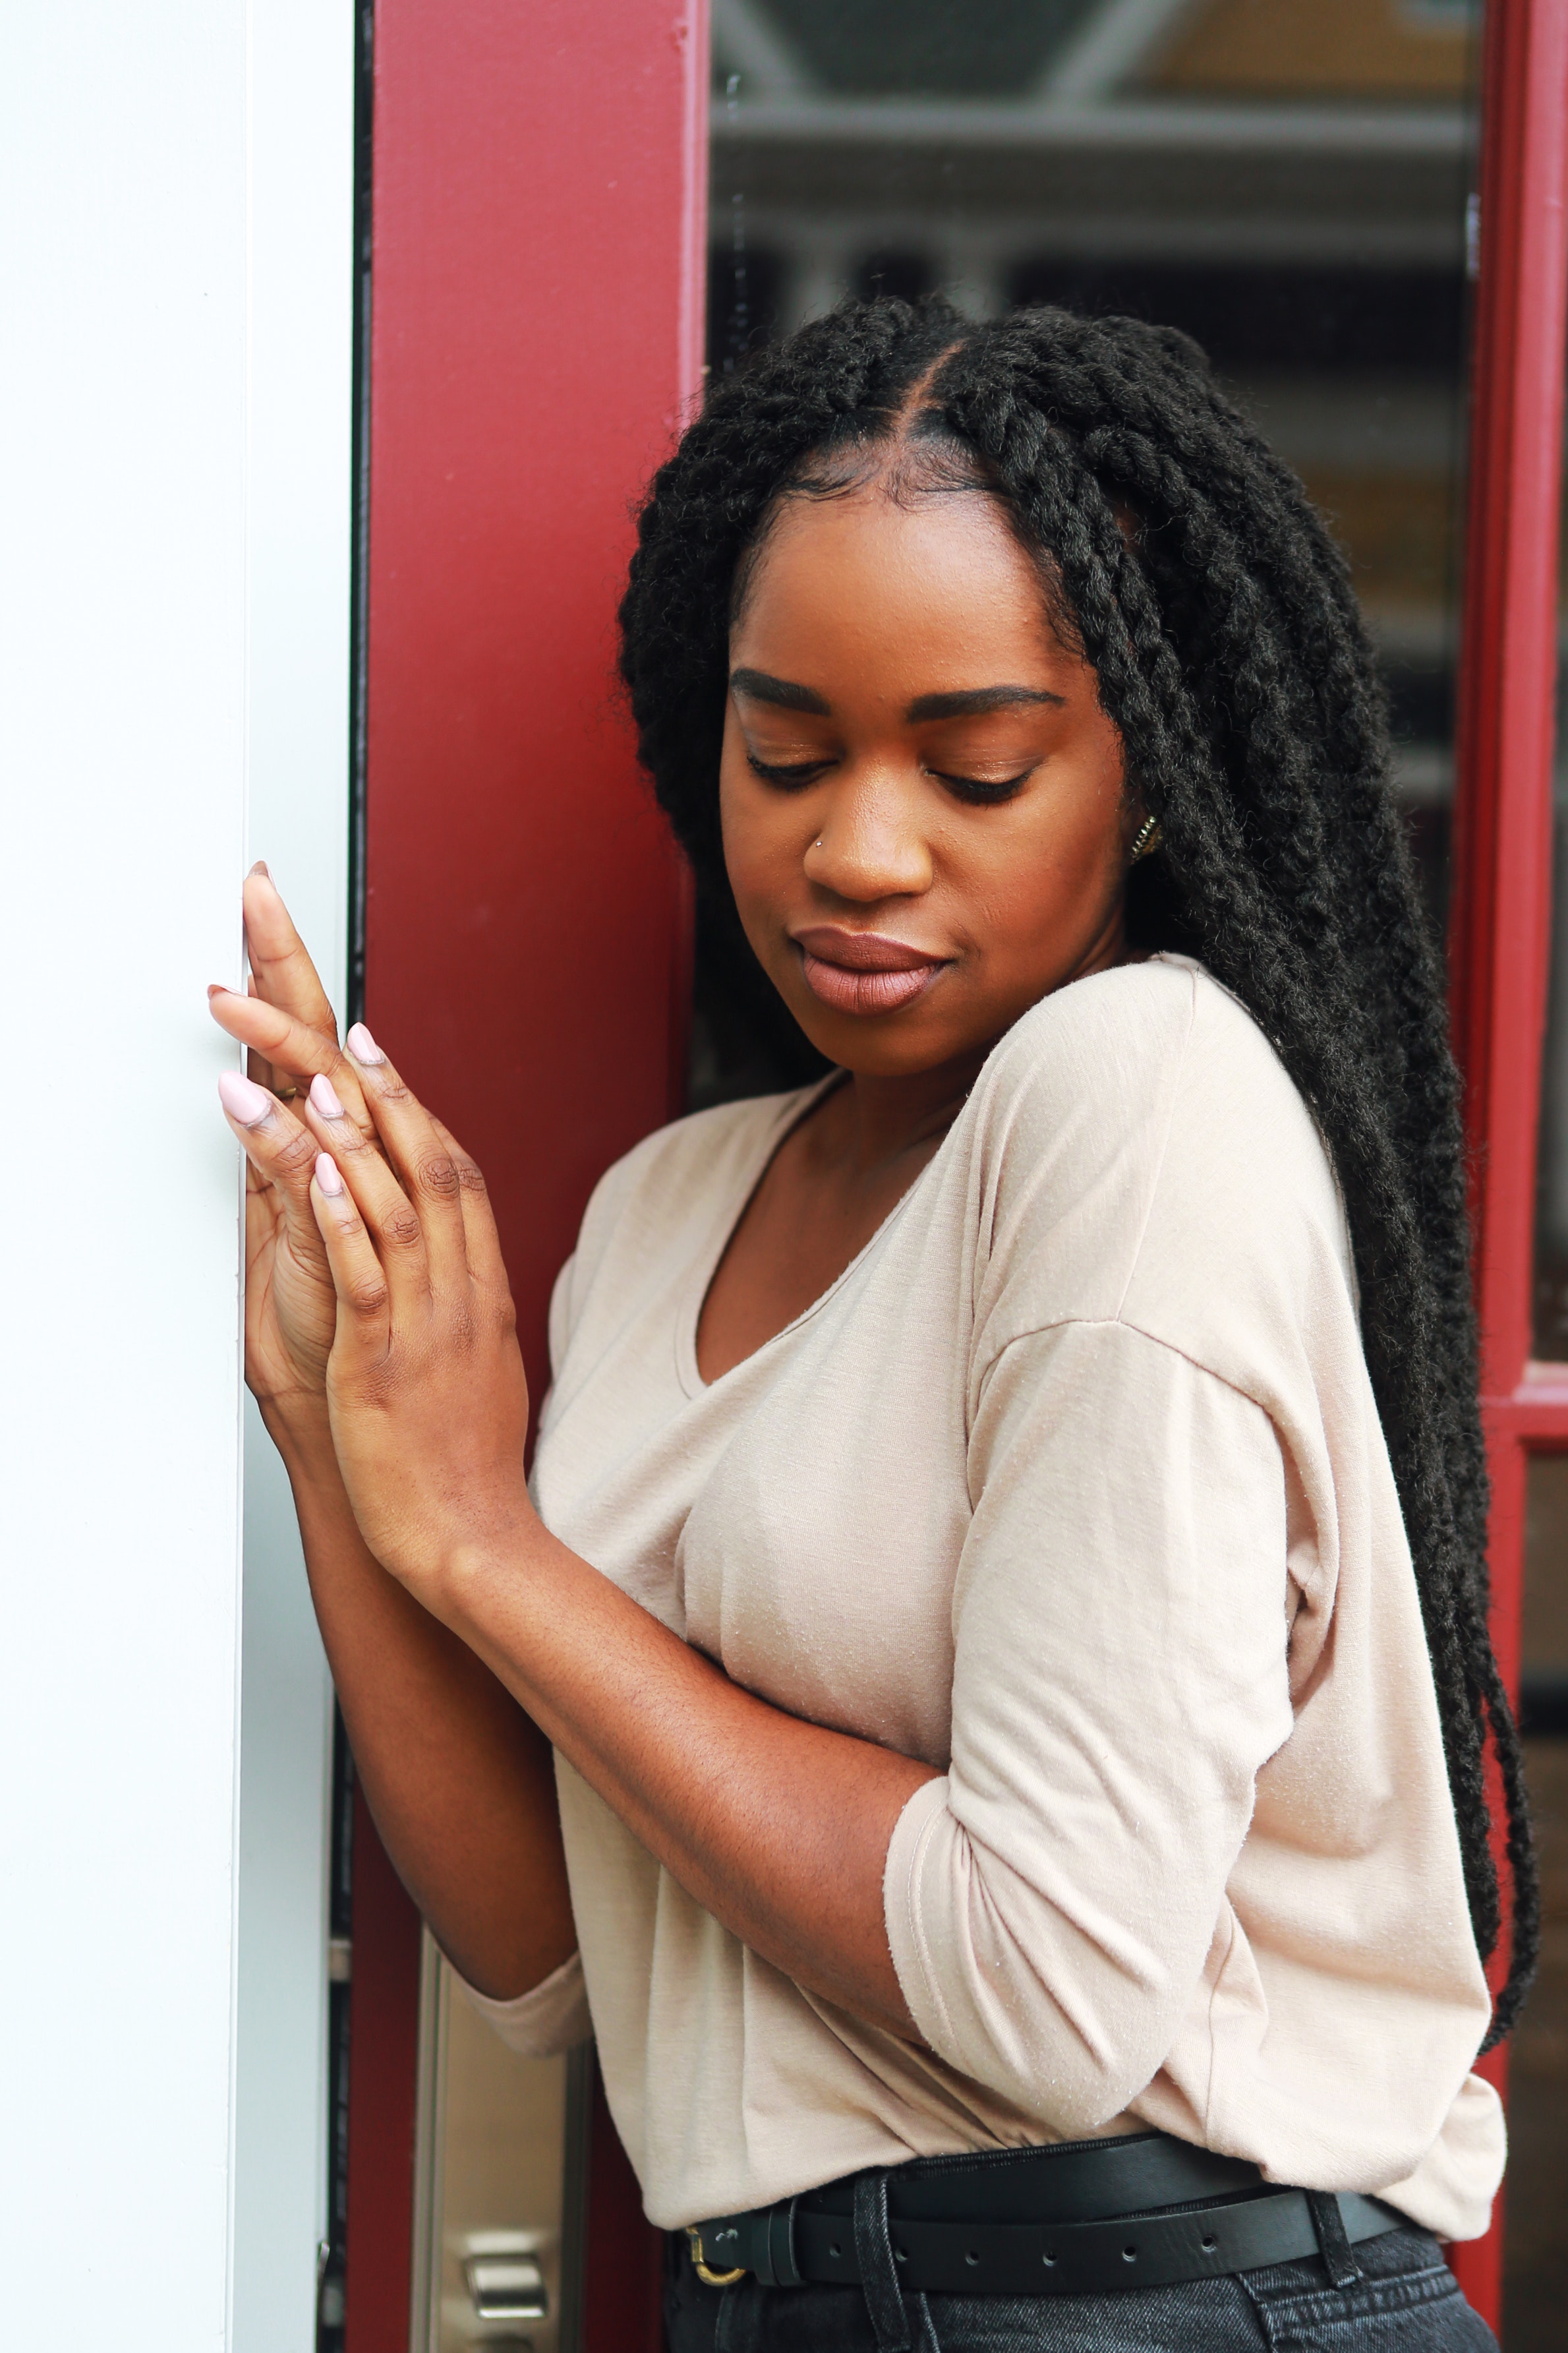
hair, beauty, hairstyle, black hair, long hair, photography, photo shoot, smile, gesture